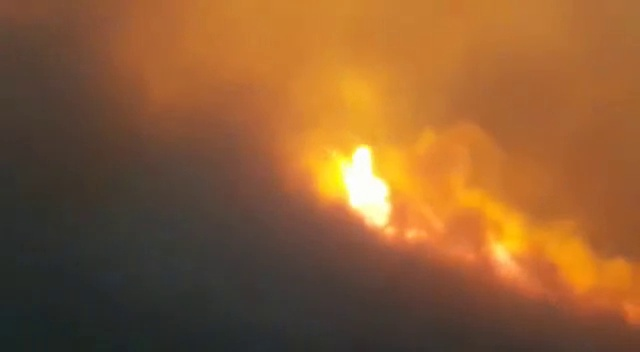
Fire: yes
Smoke: yes